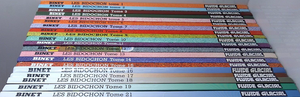
La collection BD des Bidochon (Binet).
Les Bidochon est une série de bandes dessinées française créée par Binet, qui réalise scénario et dessin depuis le début.
Christian Binet, dit simplement Binet, est un auteur de bande dessinée français, né le 20 mars 1947 à Tulle. Il est notamment connu pour sa série Les Bidochon.